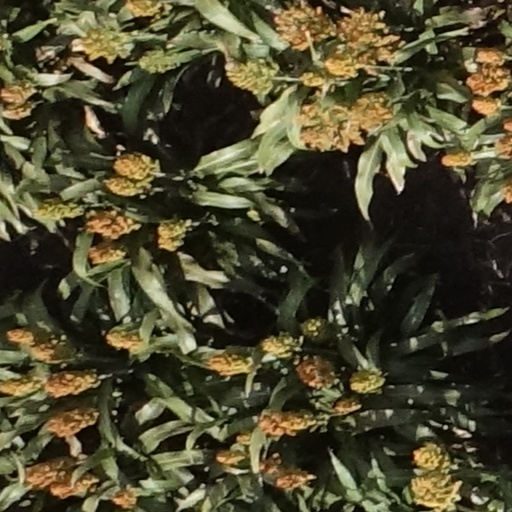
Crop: sorghum